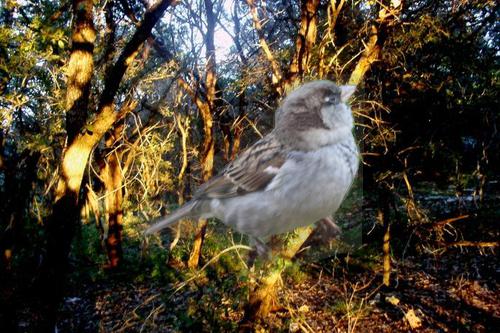
Bird species: House_Sparrow
Bird type: landbird
Background: land